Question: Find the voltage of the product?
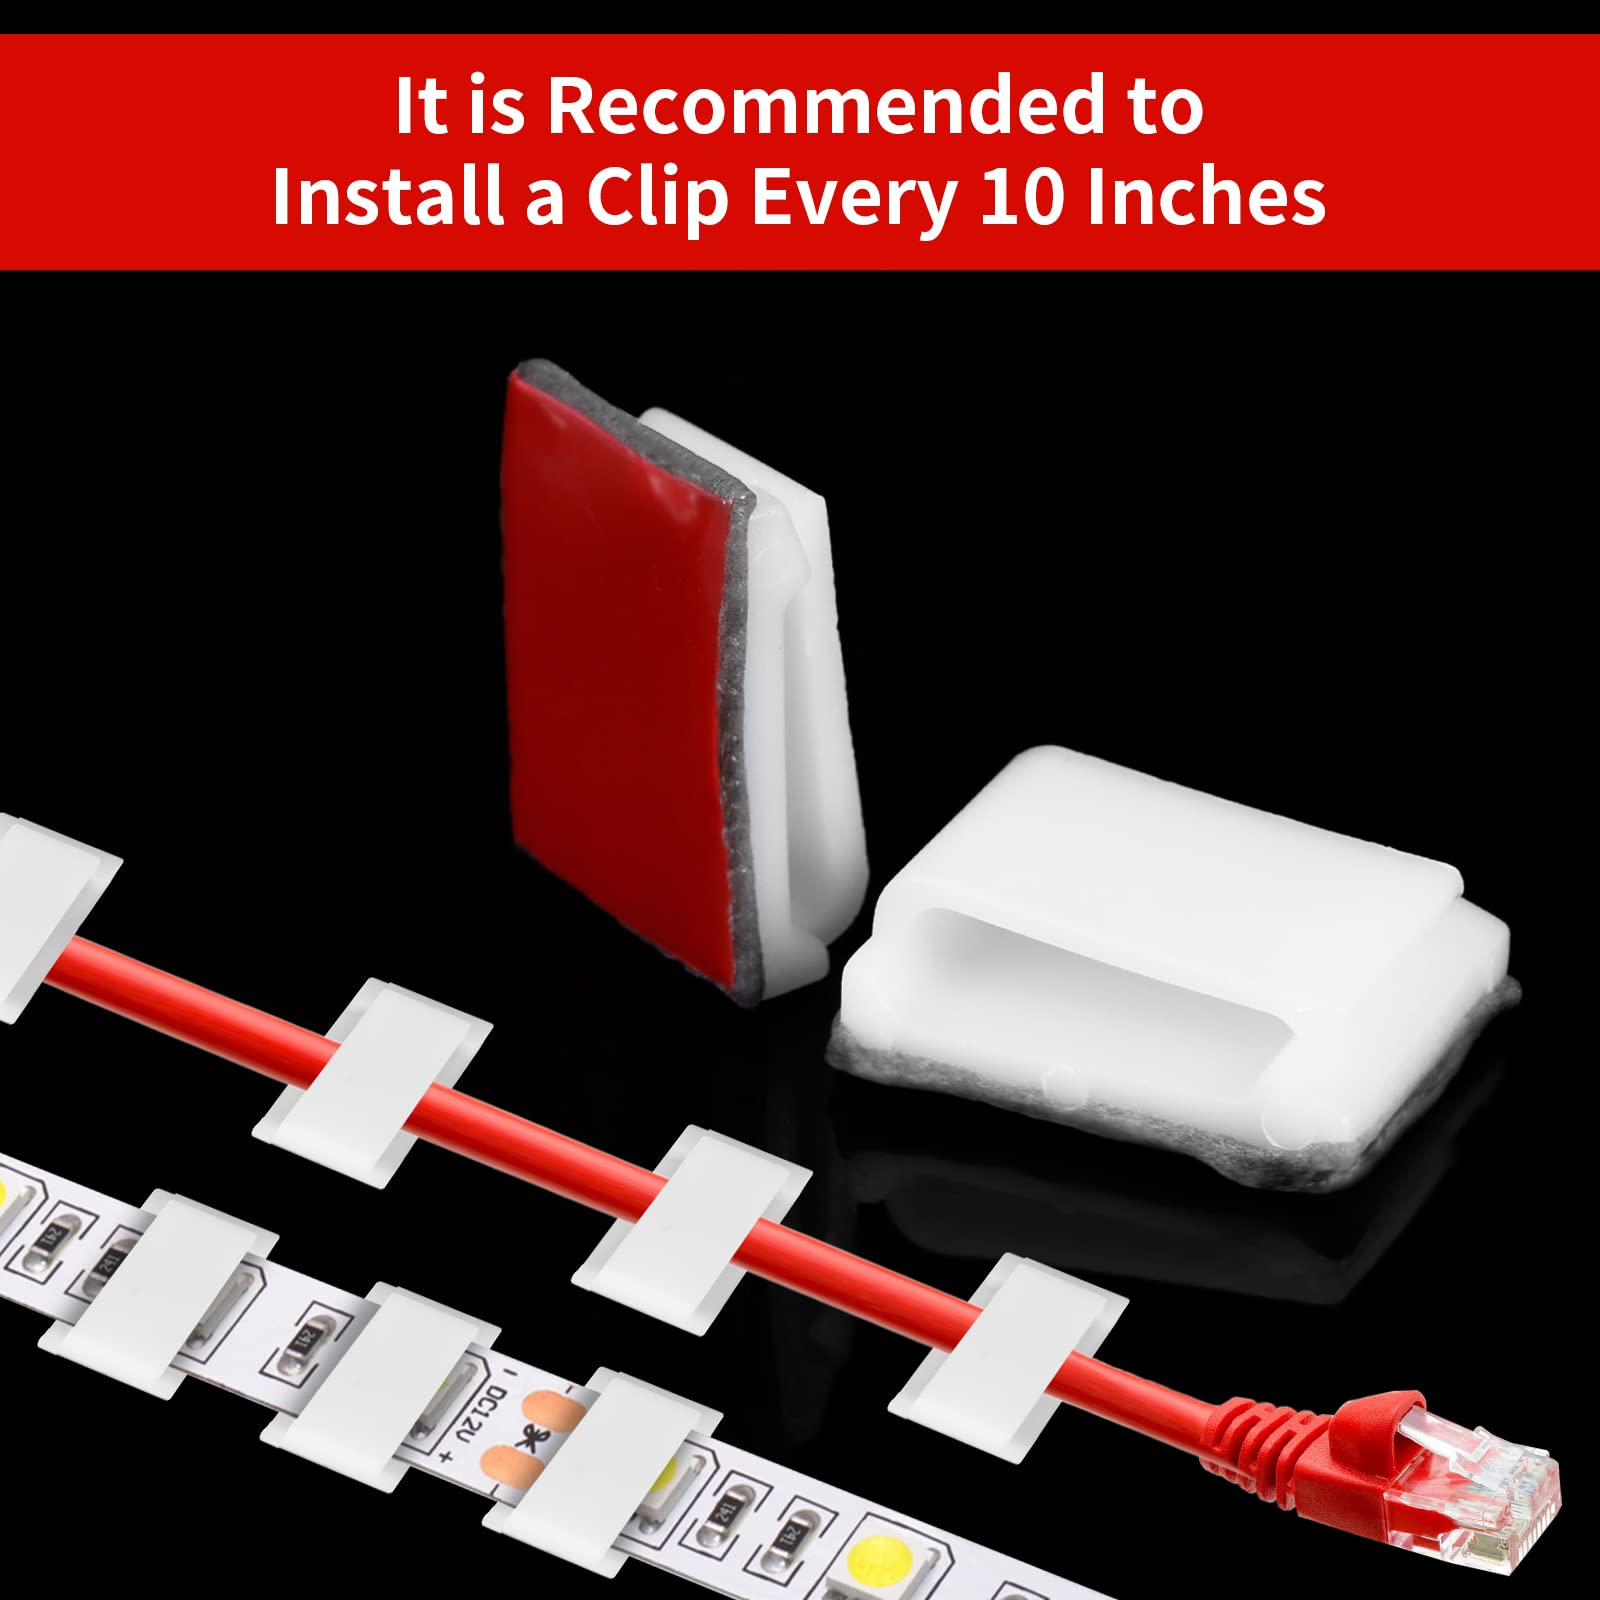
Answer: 12.0 volt